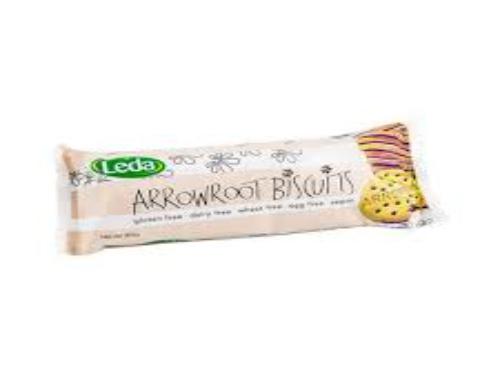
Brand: Arrowroot biscuits
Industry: Food